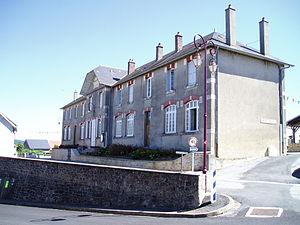
Folles est une commune française située dans le département de la Haute-Vienne, en région Nouvelle-Aquitaine.